Maduve Mane

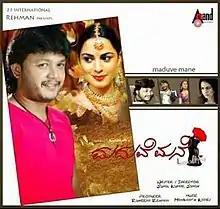

Maduve Mane ( "Wedding House") is a 2011 Indian Kannada-language romantic action comedy film directed by Sunil Kumar Singh and produced by H. A. Rahman under the banner J. J. International. It stars Ganesh and Shradha Arya in the lead roles. The music of the film was composed by Manikanth Kadri.